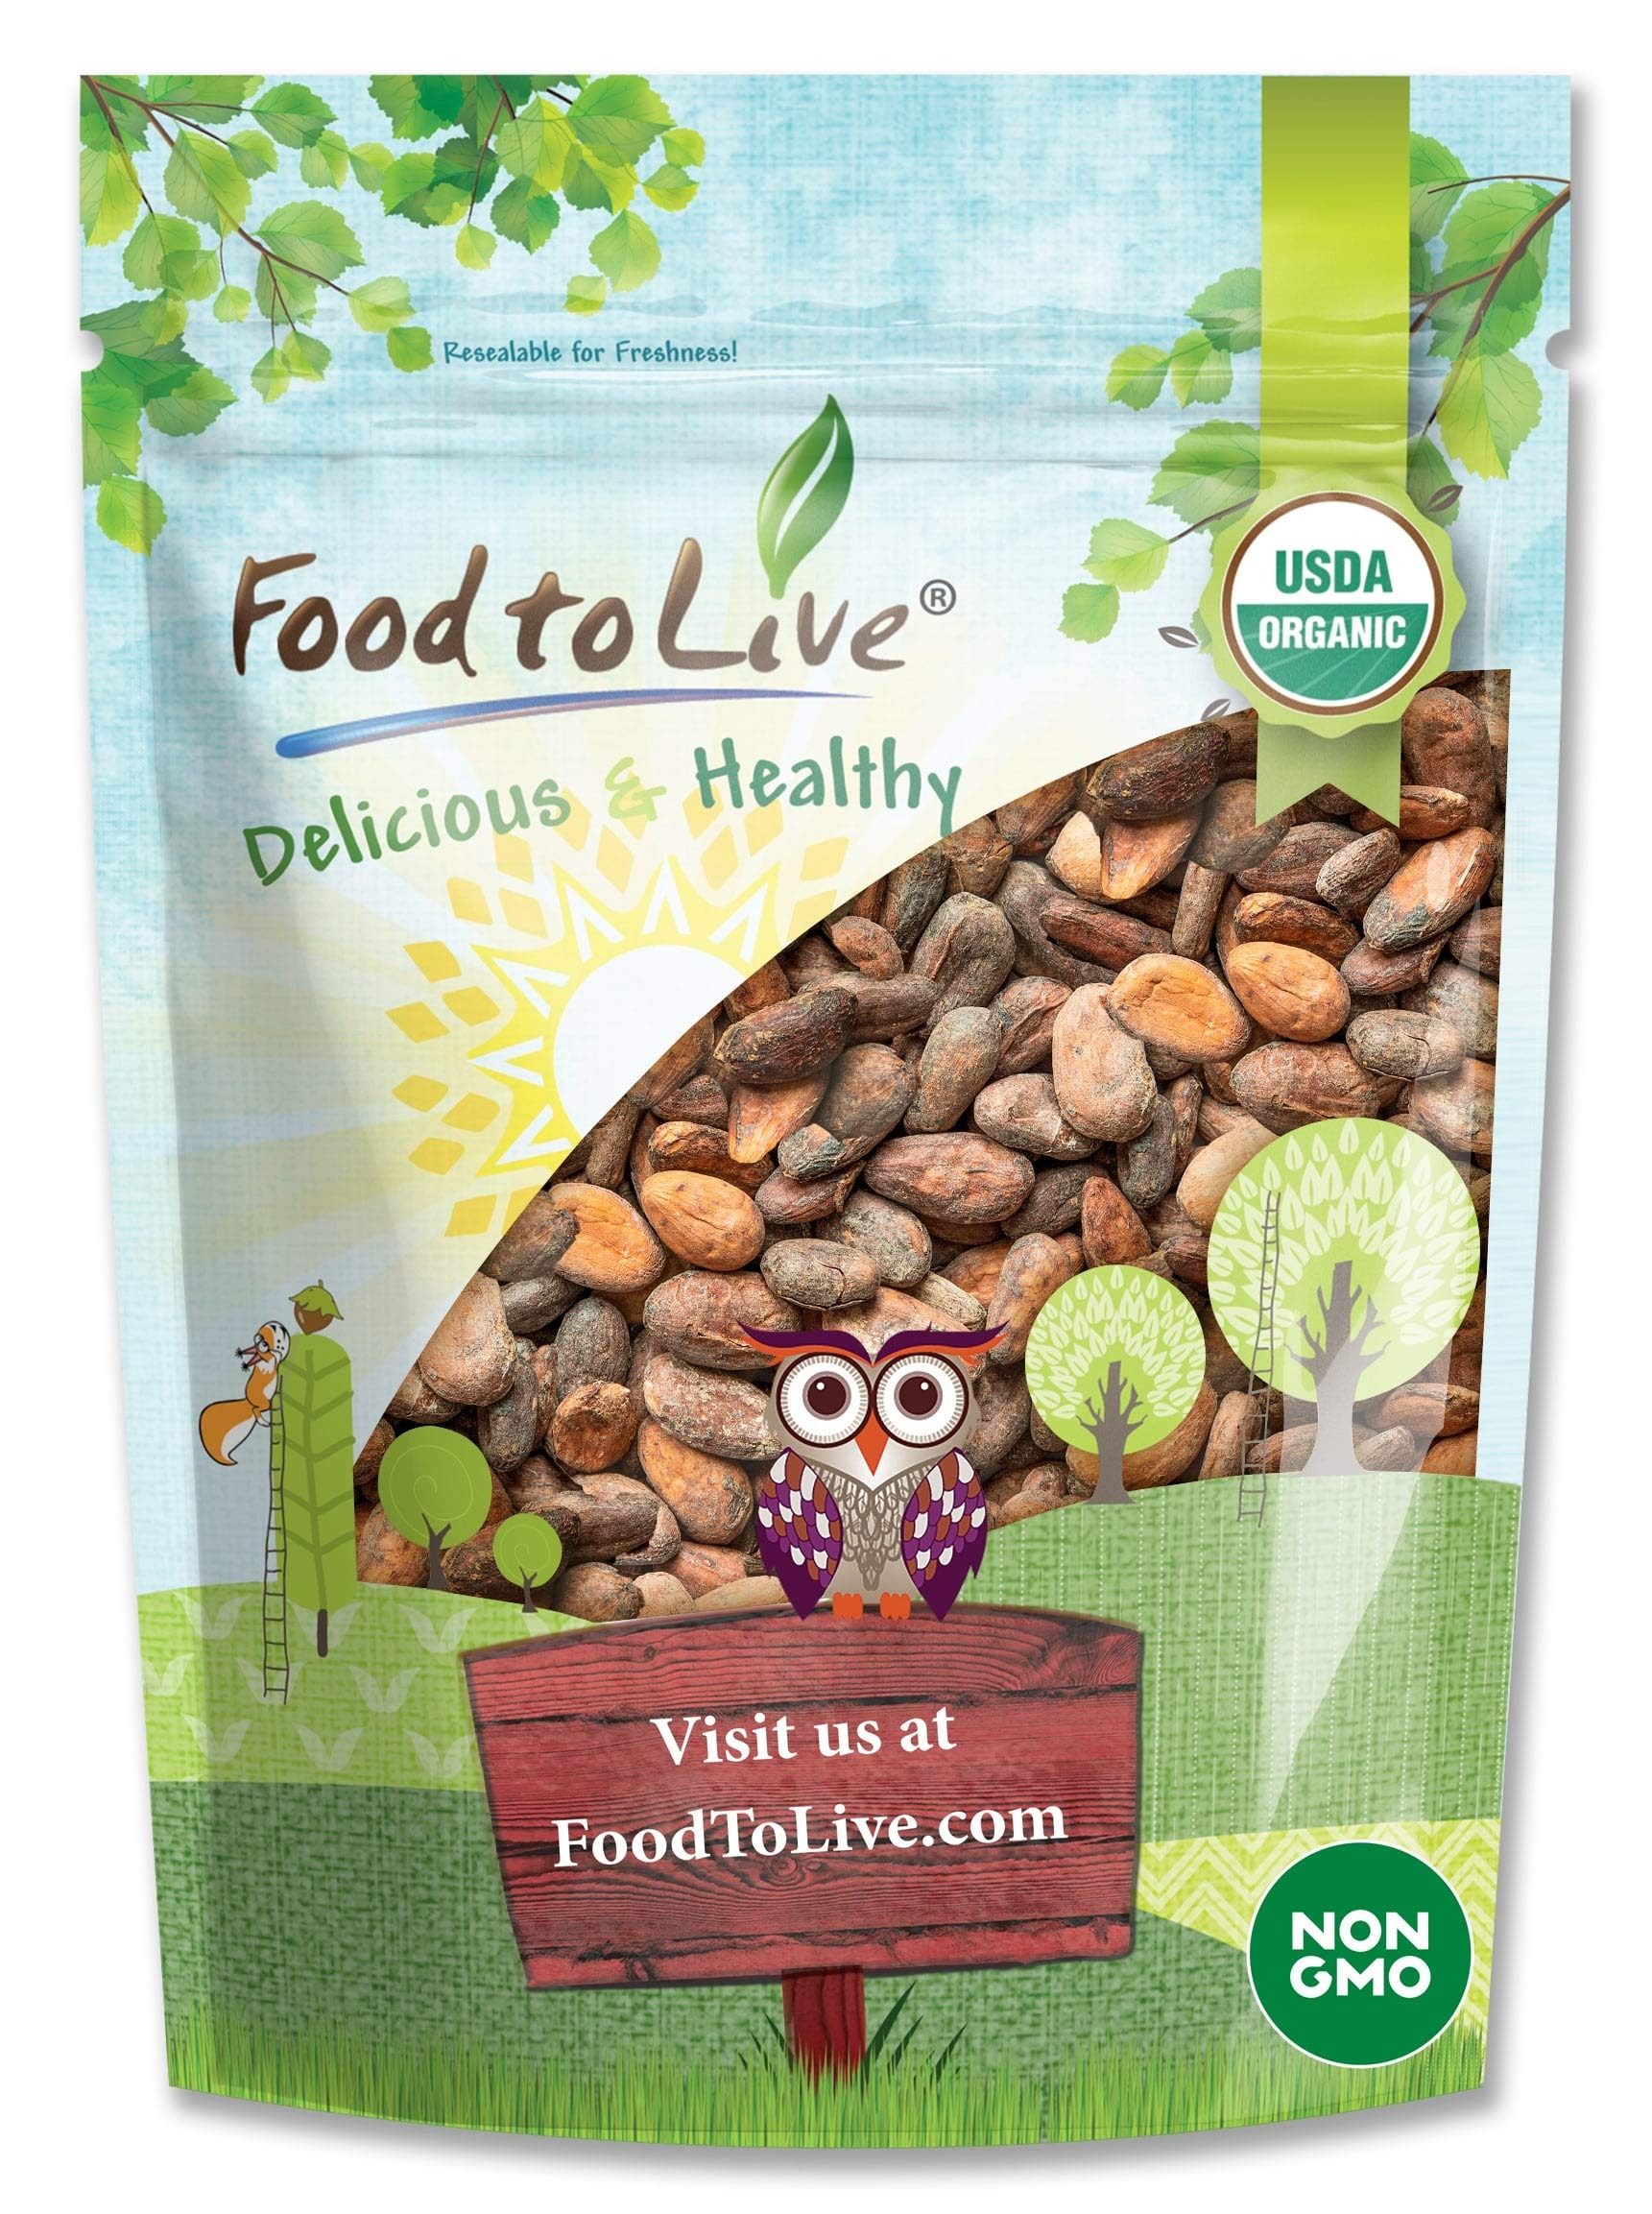
Item Name: Food to Live Organic Cacao Beans, 8 Ounces - Non-GMO, Keto, Vegan, Dry, Bulk, Rich in Dietary Fiber, Copper, Manganese, Magnesium, Zinc and polyphenols. Great Cocoa for Chocolate Making, Sirtfood
Bullet Point 1: TASTE OF PURE CHOCOLATE: Organic Cacao Beans are chocolate in its rawest form. They taste like the vibrant bitter chocolate, even more intense.
Bullet Point 2: ANTIOXIDANT POWERHOUSE: Whole Cacao Beans are among the most antioxidant-rich foods in the world.
Bullet Point 3: READY-MADE CHOCOLATE FLAVOR: You can use Organic Cacao Beans to add delicious chocolate flavor to smoothies, cream, dessert, or even nut butter.
Bullet Point 4: NOT COCOA! Remember that Organic Cacao Beans are unroasted (unlike cocoa), so they contain more antioxidants.
Bullet Point 5: EASY TO USE AND STORE: You can use whole cacao beans in many ways, even grind them into nibs to add to foods like trail mixes and cereal.
Value: 8.0
Unit: Ounce

Price: 13.83